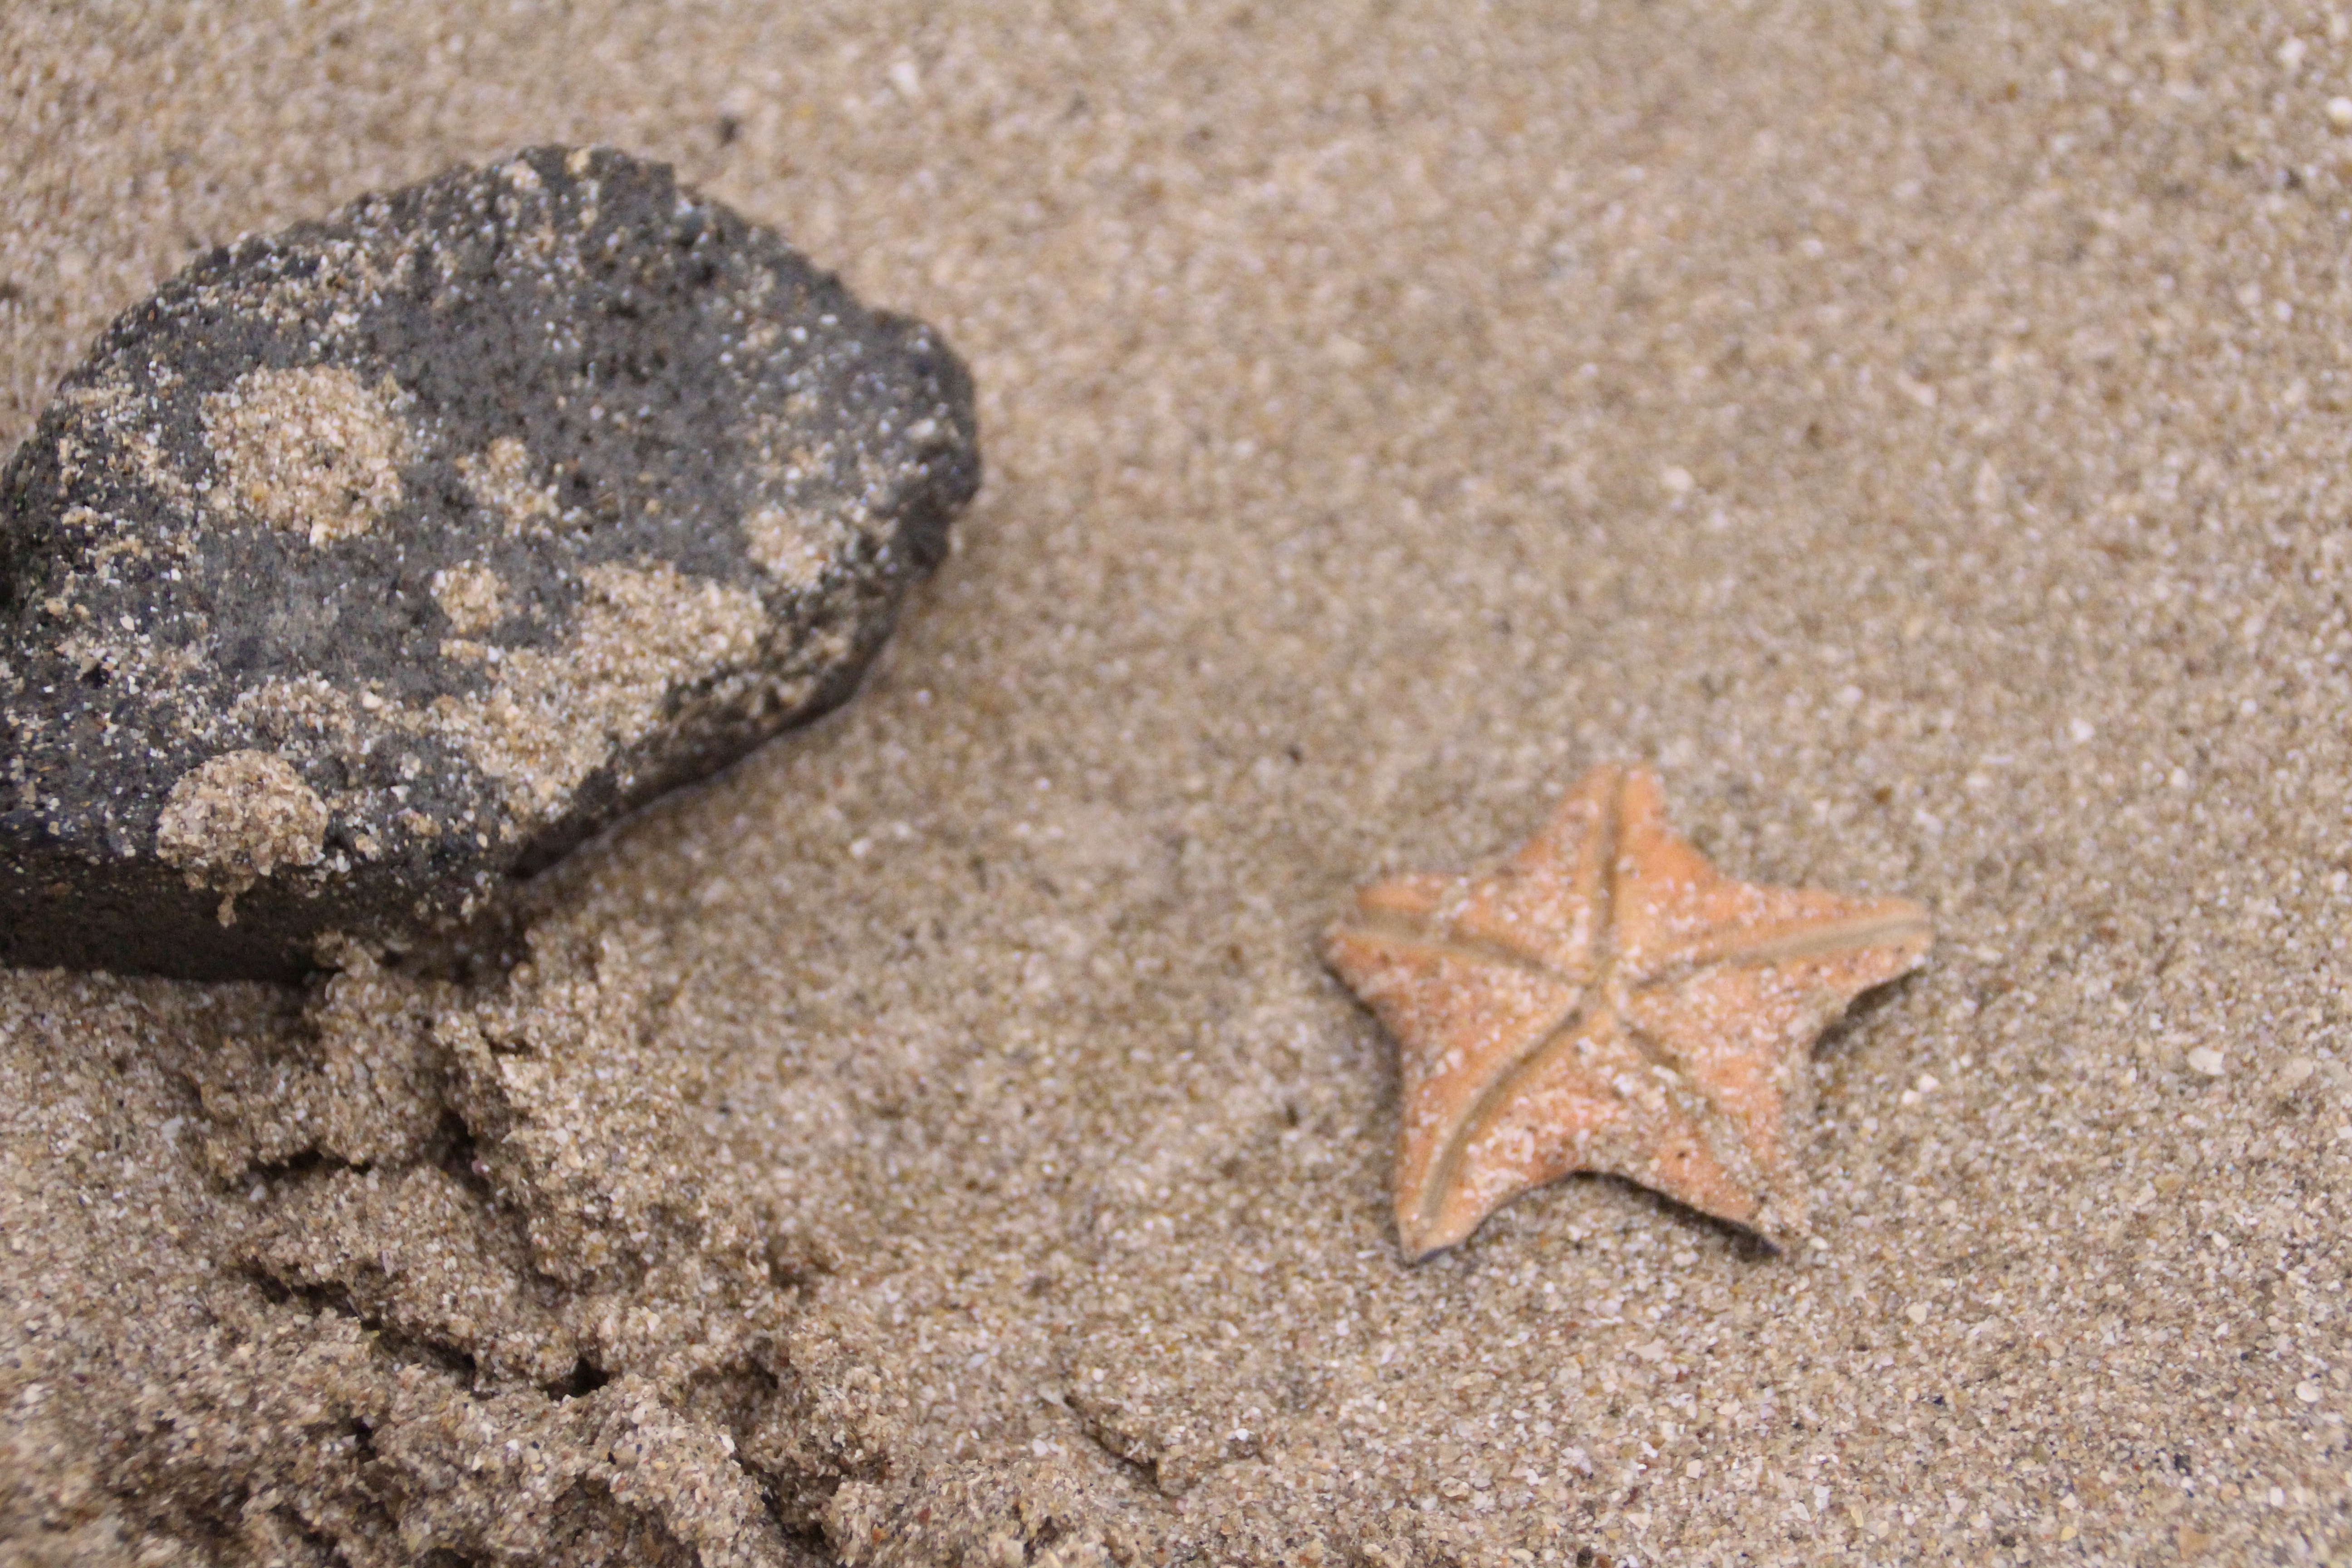
sand, rock, leaf, soil, material, starfish, invertebrate, echinoderm, marine invertebrates